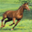
Label: horse